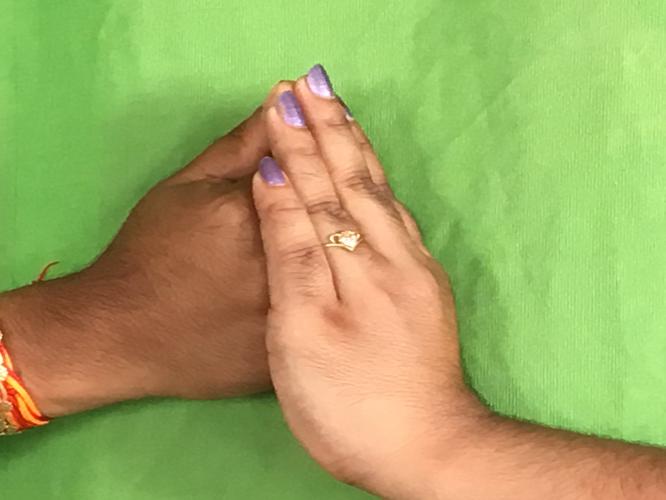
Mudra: Shanka
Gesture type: double_hand